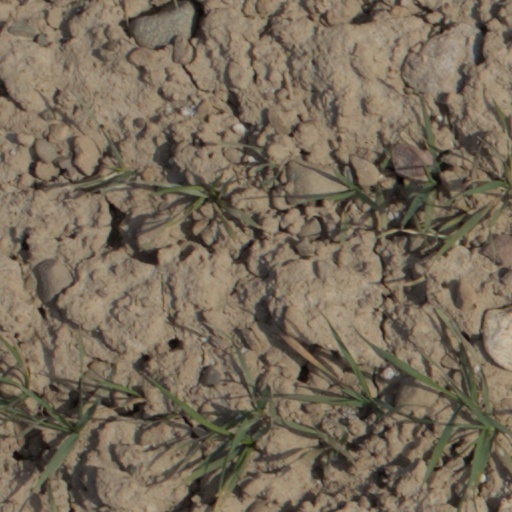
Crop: wheat